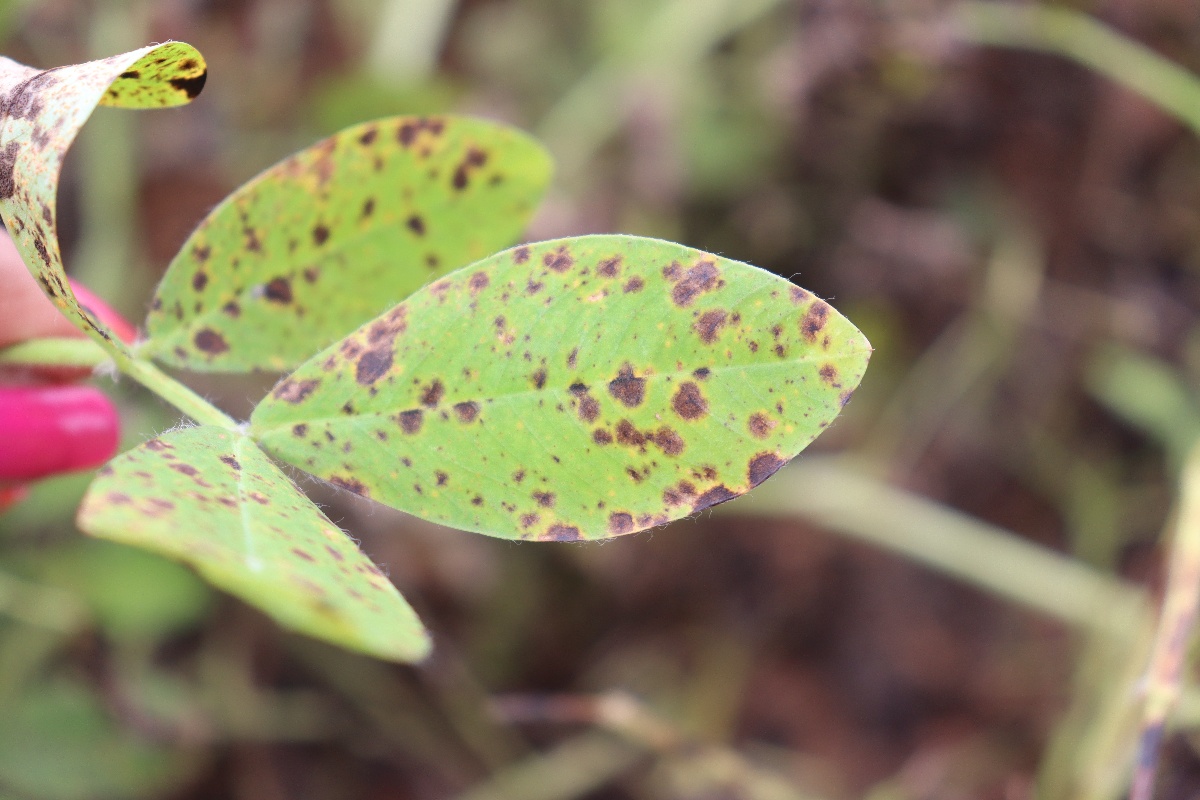
Label: late leaf spot